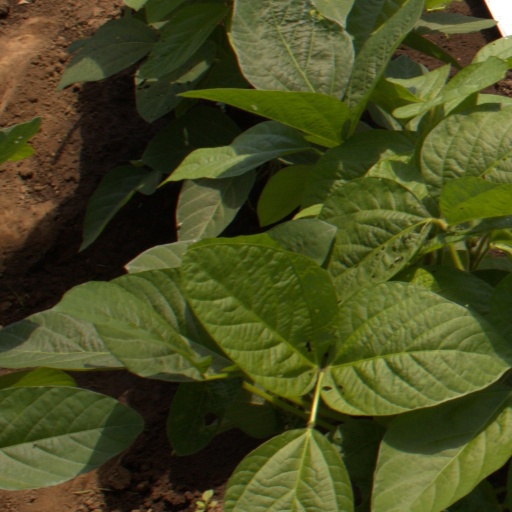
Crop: soybean